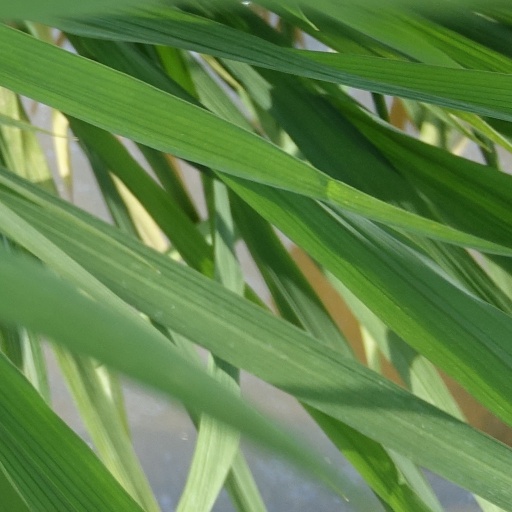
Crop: rice